American submarine NR-1

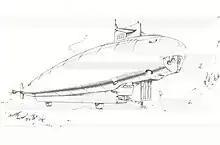
Early design sketch of "NR-1"

Deep Submergence Vessel "NR-1" was a unique United States Navy nuclear-powered ocean engineering and research submarine built by the Electric Boat Division of General Dynamics at Groton, Connecticut. "NR-1" was launched on 25 January 1969, completed initial sea trials 19 August 1969, and was home-ported at Naval Submarine Base New London. She was the smallest nuclear submarine ever put into operation, casually known as "Nerwin" and never officially named or commissioned. The U.S. Navy is allocated a specific number of warships by Congress, but Admiral Hyman Rickover avoided using one of those allocations for the construction of "NR-1" in order to circumvent the oversight that a warship receives from various bureaus.